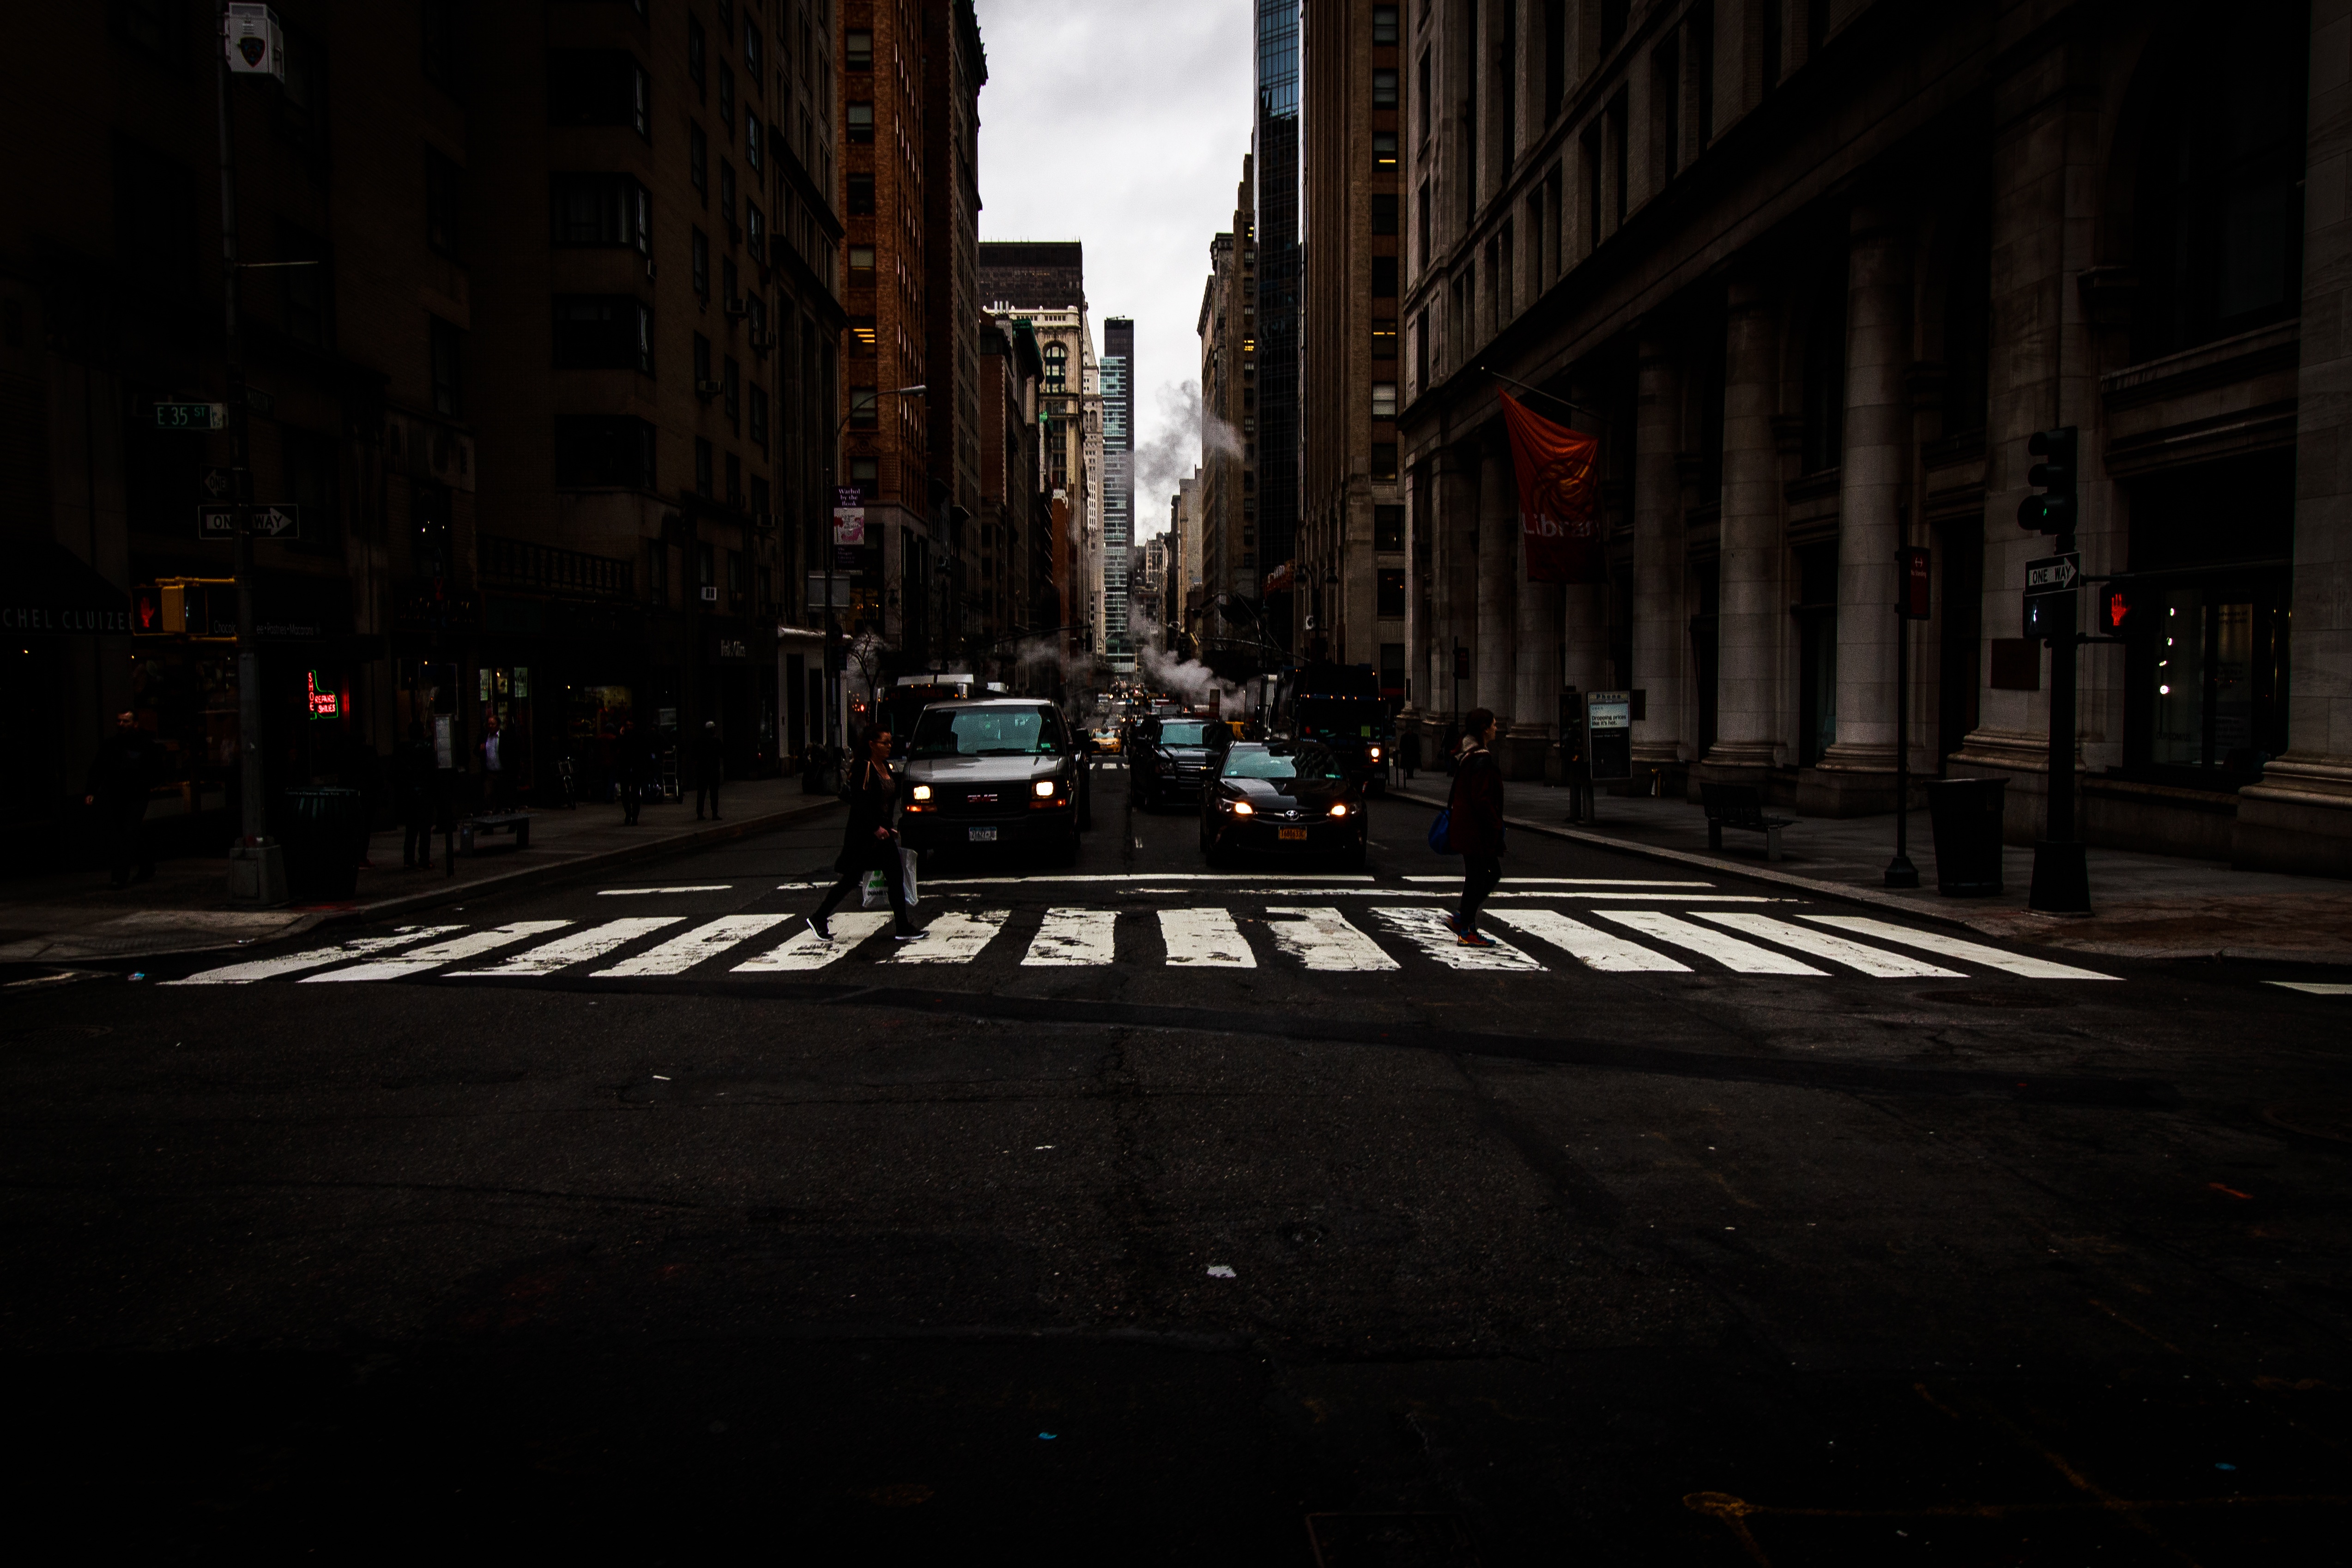
light, road, street, night, alley, cityscape, evening, darkness, street light, lane, lighting, infrastructure, shape, screenshot, urban area